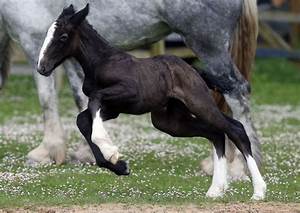
Label: horse